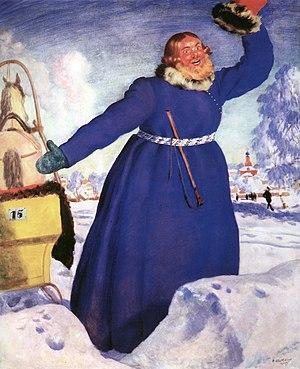
Le Portrait de Chaliapine ou Portrait de Fédor Chaliapine est un tableau du peintre russe Boris Koustodiev, réalisé en 1922.